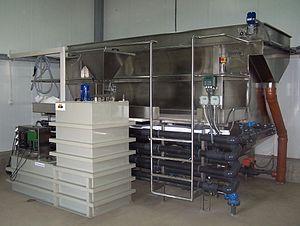
Le flottateur à air dissous est un appareil de traitement des eaux usées qui permet la séparation des matières en suspension. Cette séparation s'effectue grâce à l'injection de microbulles d'air dans l'eau à traiter : ces microbulles en remontant à la surface entraînent dans ce mouvement les particules qui sont ensuite écrémées par un racleur de surface, puis retirées des eaux à traiter.